Walter Construction Group

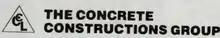
The company's logo prior to its rebranding as Walter Construction Group

Walter Construction Group Limited, known for most of its life as Concrete Constructions Pty Ltd, was one of Australia's oldest and fifth largest construction company prior to its 2005 collapse. The company was founded on 21 April 1920 by Allen Lewis. It remained independent until 1999, when the company was bought by the German and rebranded as Walter Construction Group.